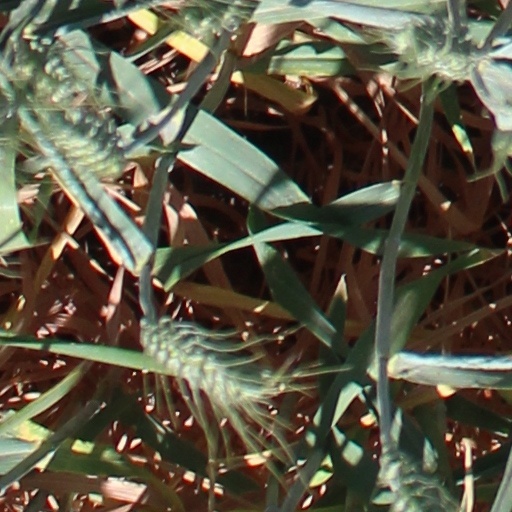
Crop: wheat